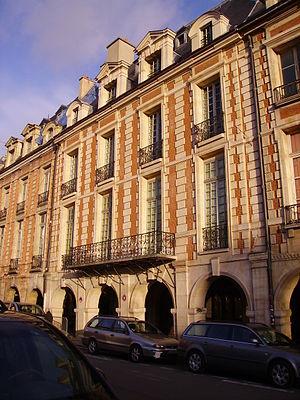
Hôtel d'Angennes de Rambouillet - 20 place des Vosges
Cet article recense les monuments historiques du 4ᵉ arrondissement de Paris, en France.
Cet article recense les monuments historiques français classés en 1955.